Hibino Station (Aisai)

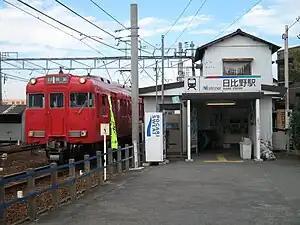
Hibino Station in November 2007

is a railway station in the city of Aisai, Aichi Prefecture, Japan, operated by Meitetsu.